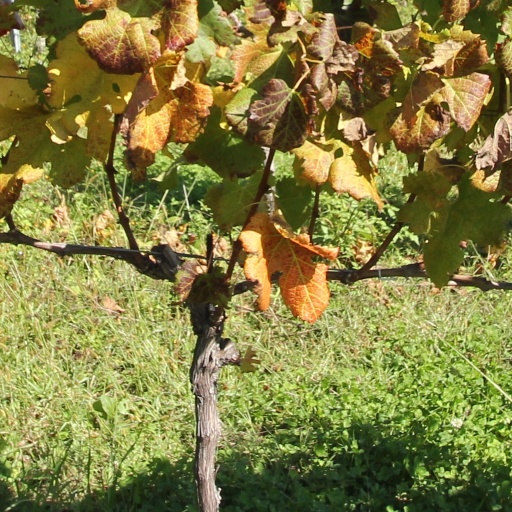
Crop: grape